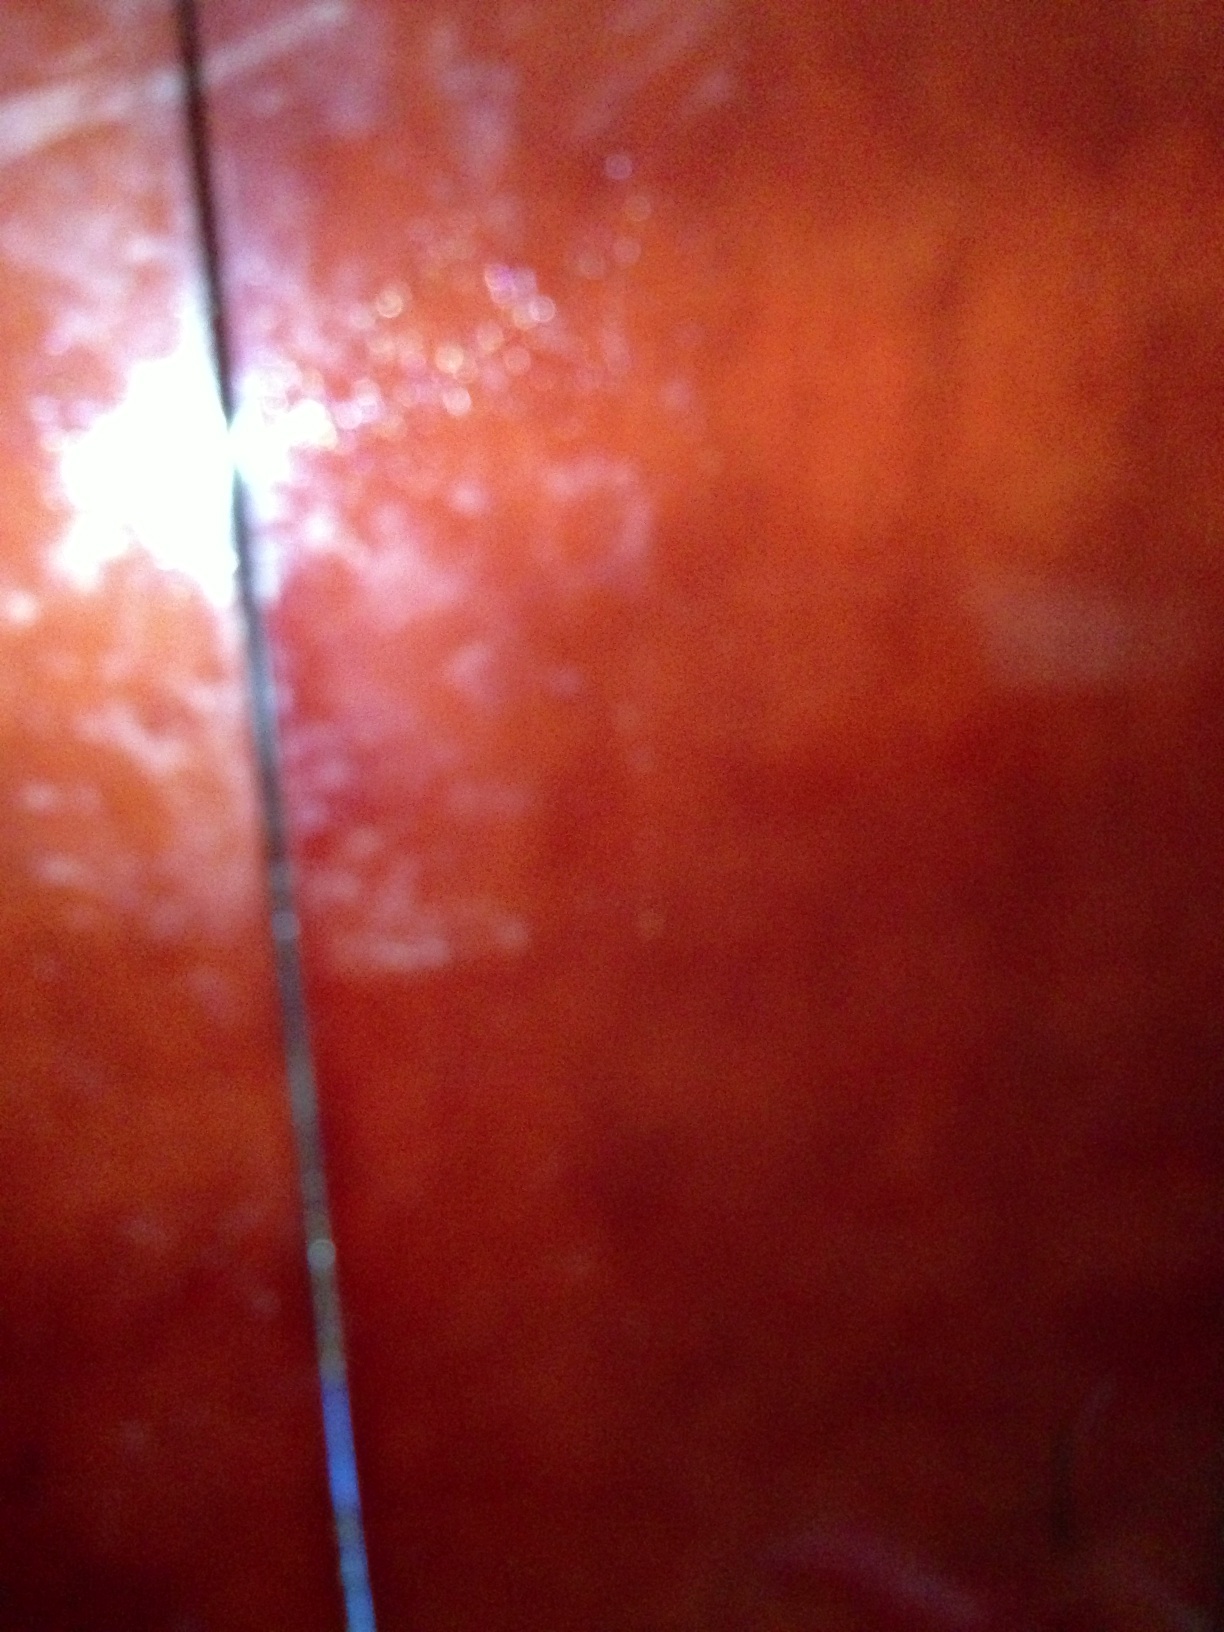Question: what is this?
Answer: unanswerable